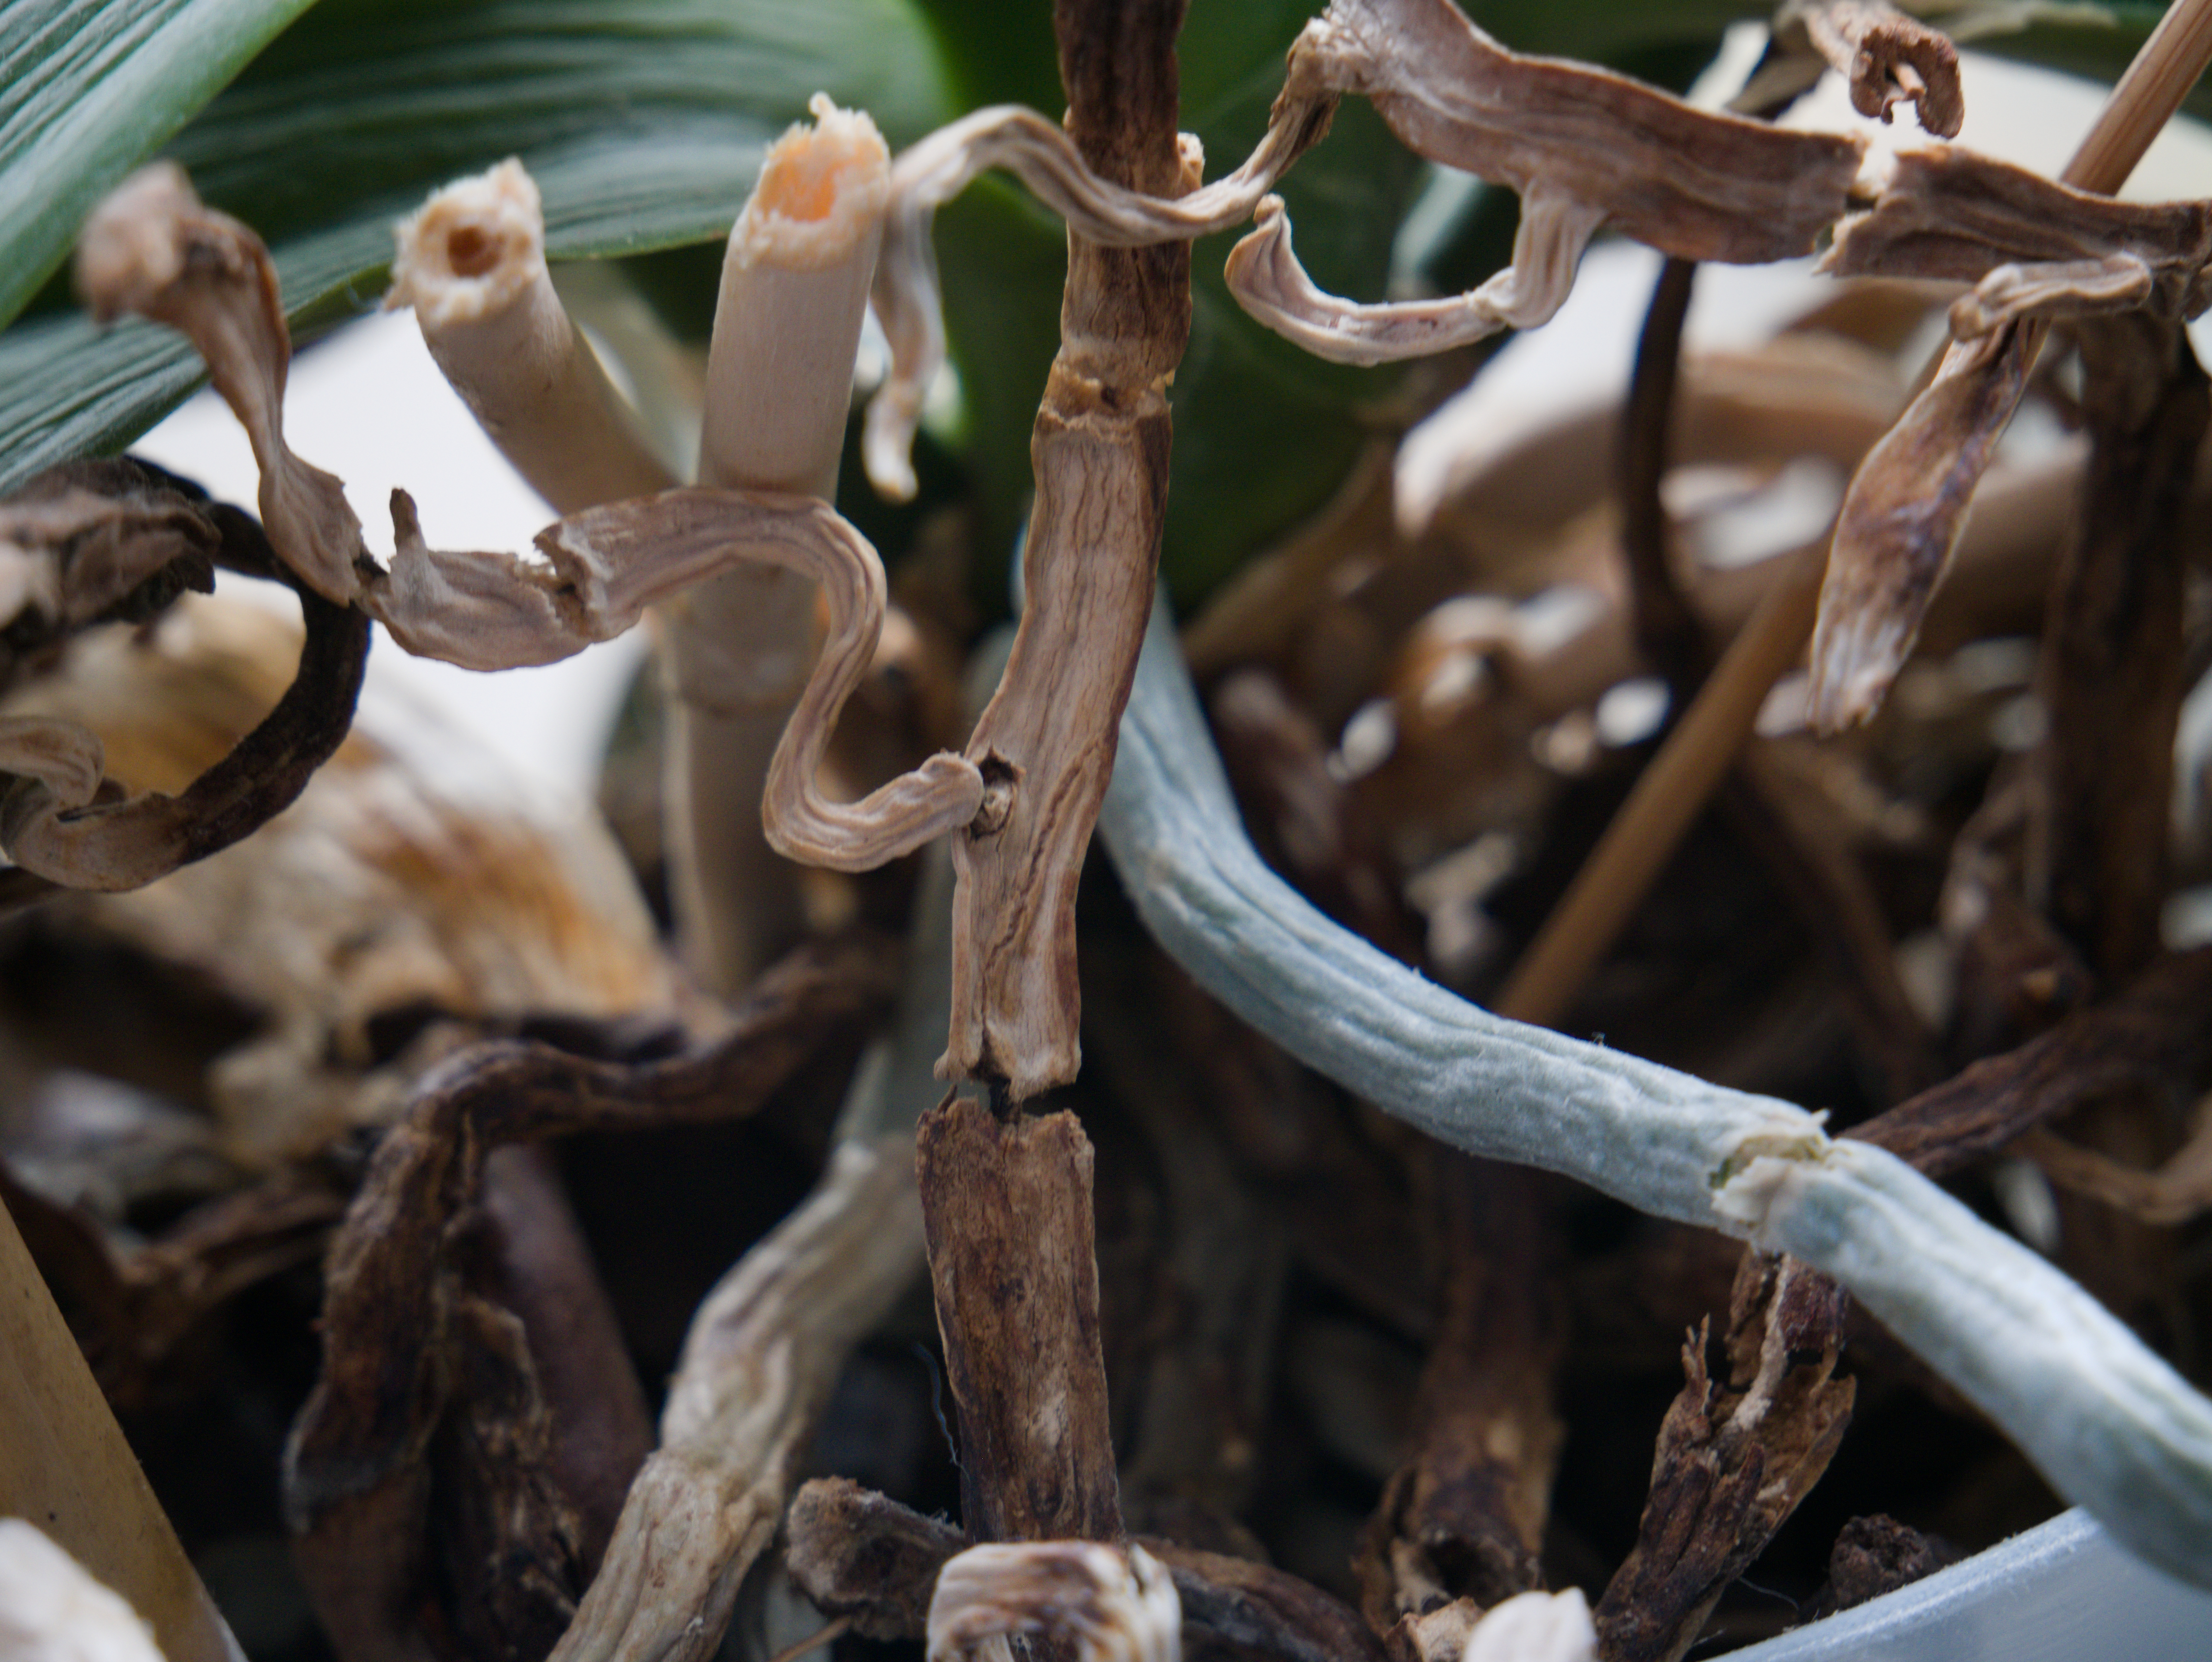
root, plant, branch, botany, plant stem, flower, twig, wood, moth orchid, dendrobium